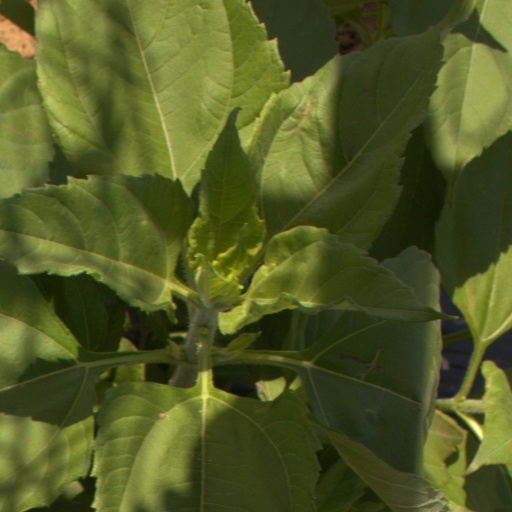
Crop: Jerusalem artichoke